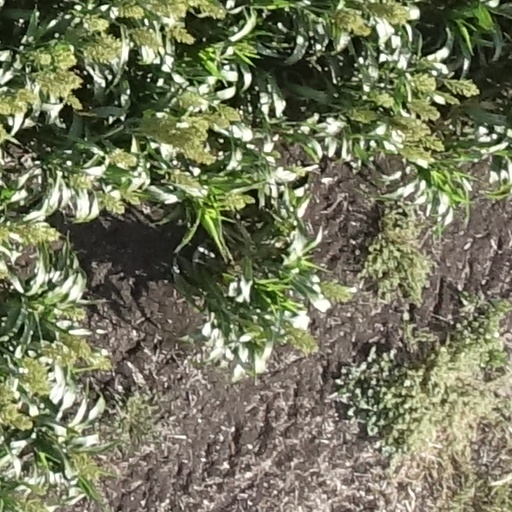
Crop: sorghum